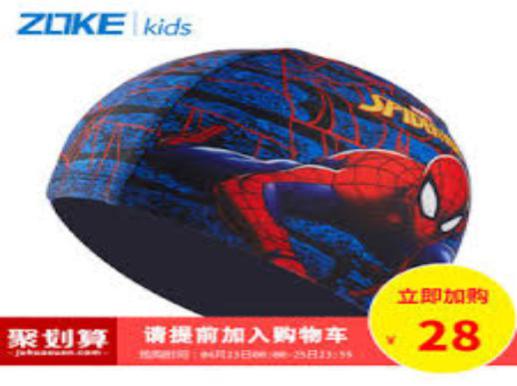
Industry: Clothes